William S. O'Brien (American politician)

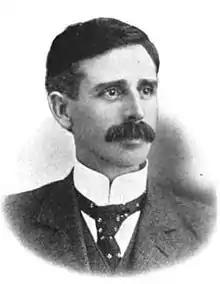
From Volume I of 1903's "Men of West Virginia"

William Smith O'Brien (January 8, 1862 – August 10, 1948) was a lawyer and Democratic politician from West Virginia who served as a United States representative from 1927 to 1929.